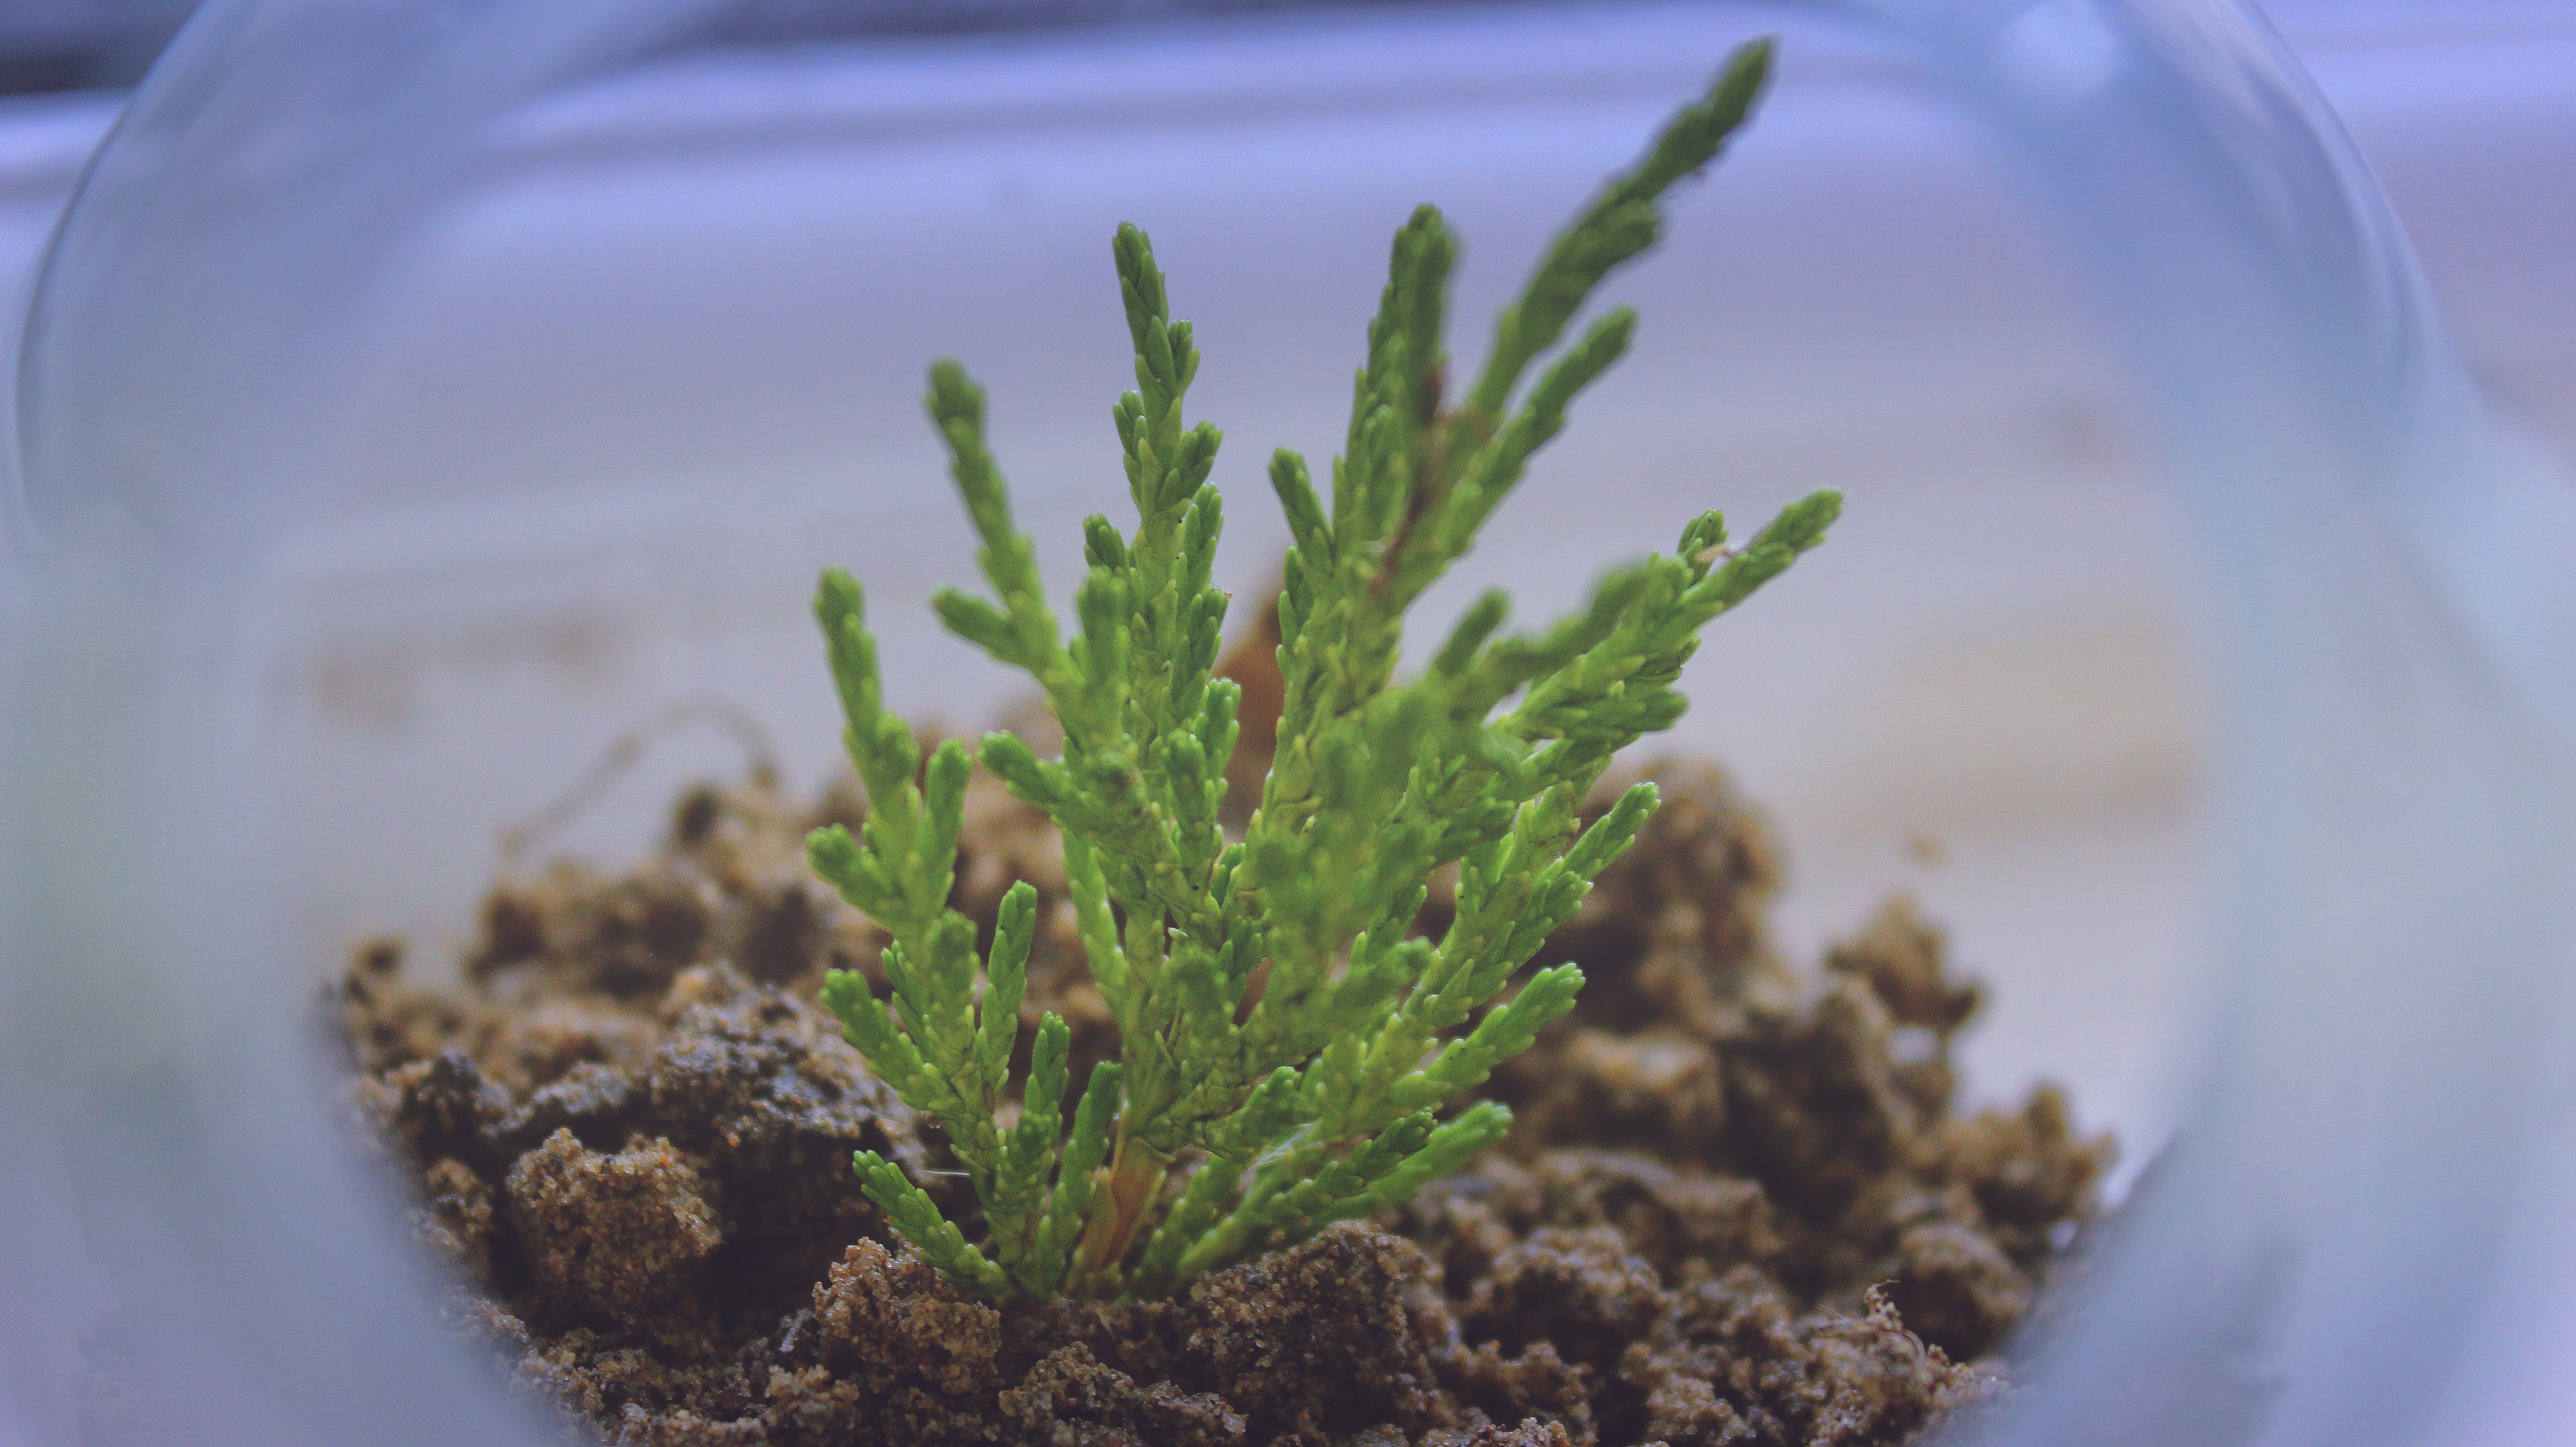
growth, plant, flower, glass, food, herb, produce, fresh, soil, flora, close up, leaves, little, glass bowl, organic, rosemary, macro photography, grass family, land plant, ball shaped